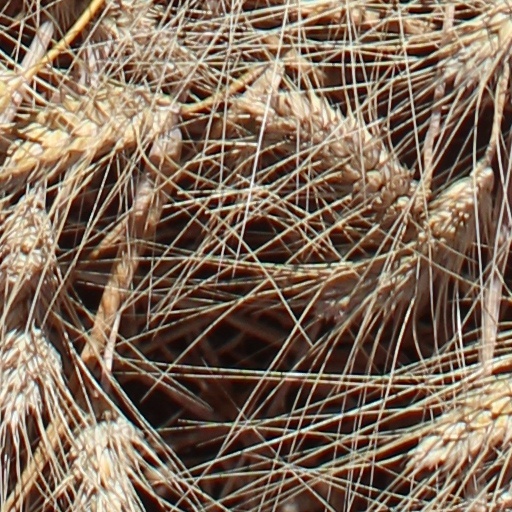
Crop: wheat